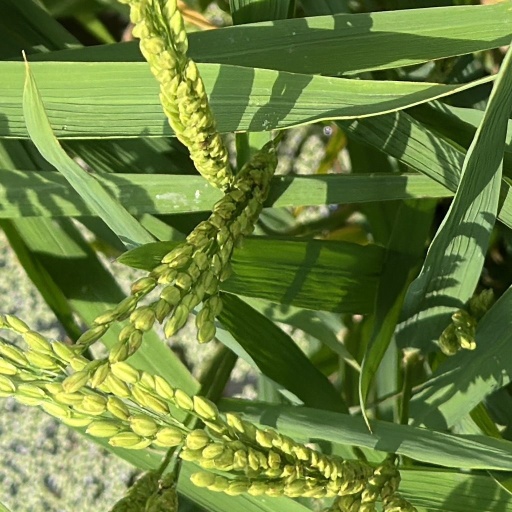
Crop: rice